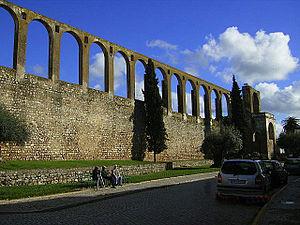
Cette liste de ponts du Portugal a pour vocation de présenter une liste de ponts remarquables du Portugal, tant par leurs caractéristiques dimensionnelles, que par leur intérêt architectural ou historique.